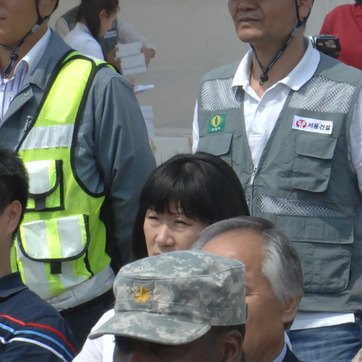
Material: hair